Bogdan Hutten-Czapski

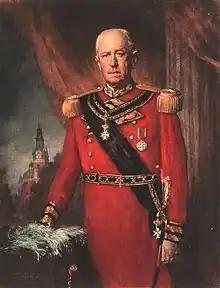
Bogdan Hutten-Czapski in Knight of Malta Uniform

Bogdan Czapski was the only son of Józef Napoleon Czapski (1797–1852) and Countess Eleonora (Laura) Mielzynska (1815–1875). Józef Napoleon Czapski was a colorful character, described by the historian Charles Forbes René de Montalembert as a "célèbre révolutionnaire". As a Lieutenant of the Polish army during the November Uprising, he was awarded for bravery, the Virtuti Militari 4th class. He supported revolutionairy activities in France, Germany and Ireland, travelling under different aliases. He died in 1852 from cholera when Bogdan was one year old. His mother, Countess Mielzynska, was from a wealthy family in German Poland and sent him to schools in Switzerland, Paris and Rome. He graduated from the Lycée Bonaparte in Paris. Between 1862 and 1865 his mother, for health reasons, travelled frequently to Italy, where Bogdan as a small boy learned to speak Italian fluently. Countess Czapska would spend the summer seasons in resorts in Germany, mainly in Bad Schwalbach, where she befriended Augusta Victoria of Schleswig-Holstein, wife of the future king of Prussia and the German Emperor Wilhelm I. During the war years 1870–1871 Bogdan left France and went to Rome, where Pope Pius IX showed him kindness and friendship; Czapski was an eyewitness to the fall of the Papal States and voluntary announcement by the Pope as being a "prisoner of the Vatican." The relationships Czapski established in Rome, were very useful to him later in his "secret diplomacy" allowing him to mediate between the various chancellors of Imperial Germany and the Vatican.